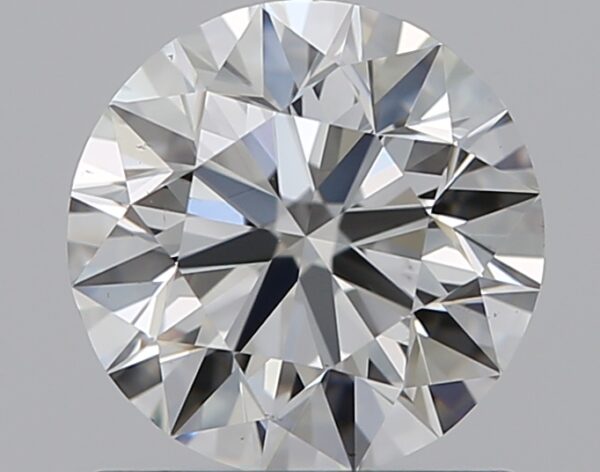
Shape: round
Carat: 0.9
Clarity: VS2
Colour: G
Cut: EX
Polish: EX
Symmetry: EX
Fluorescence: N
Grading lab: GIA
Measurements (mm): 6.13 x 6.16 x 3.86